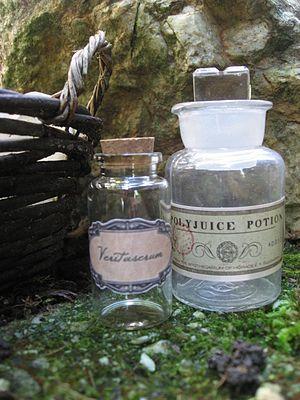
Customisation de fioles à l'effigie de Harry Potter.
Cette liste présente les cours et examens se déroulant dans l'école fictive de Poudlard, dans la série Harry Potter écrite par J. K. Rowling.